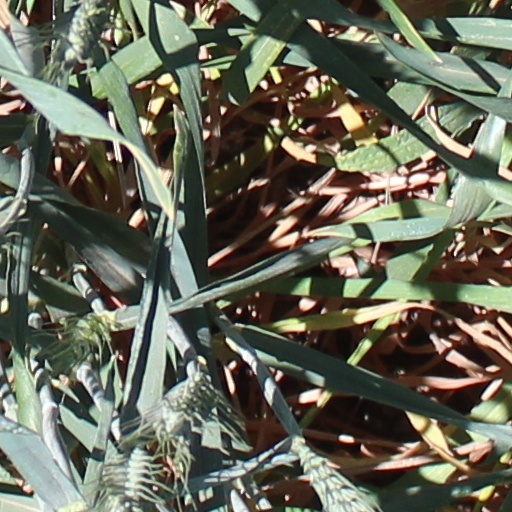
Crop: wheat